Alpini Battalion "Val Brenta"

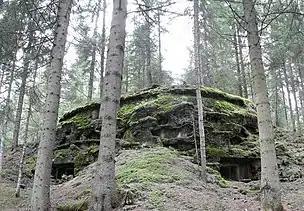
Alpine wall bunker in Vierschach

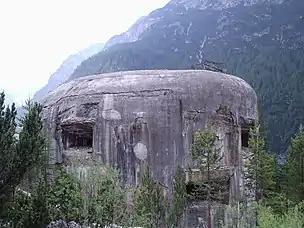
Alpine wall bunker at Landro

On 15 January 1952, the Italian Army formed the XXI Position Battalion in Toblach. On 1 September of the same year the battalion was redesignated as 21st Frontier Grouping. The grouping consisted of the I and II barrier groups, which manned the fortifications and bunkers of the Alpine Wall in the upper Puster Valley. On 1 July 1953, the grouping formed the III Barrier Group and on 1 September of the same year the grouping joined the Alpine Brigade "Tridentina". Afterwards the grouping moved from Toblach to Bruneck. On 26 April 1954, the 12th Frontier Grouping was disbanded and that grouping's III Barrier Group in San Stefano di Cadore joined the 21st Frontier Grouping. On 1 July of the same year, the barrier group in San Stefano di Cadore became an autonomous unit and was redesignated Barrier Group "Cadore".